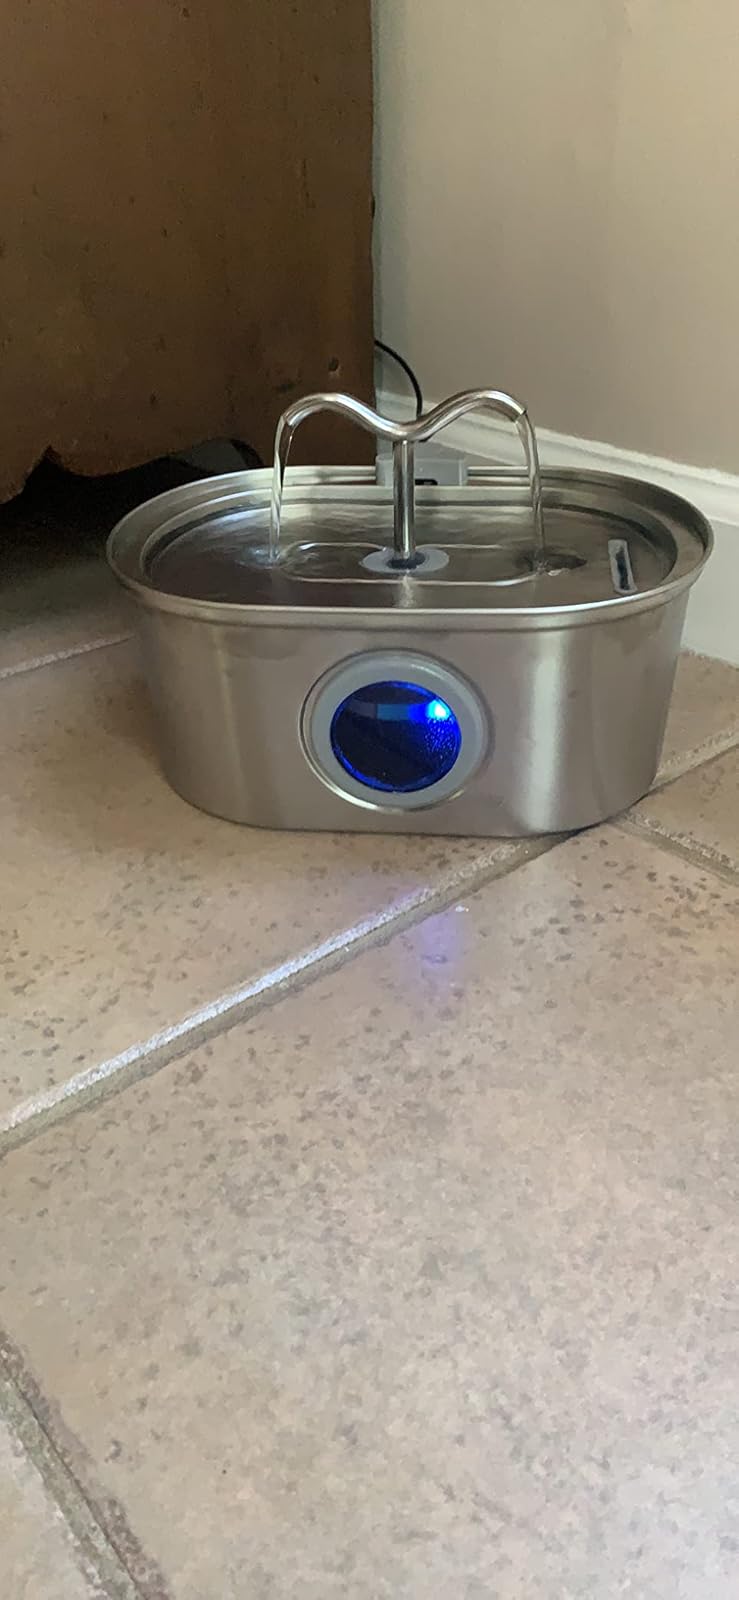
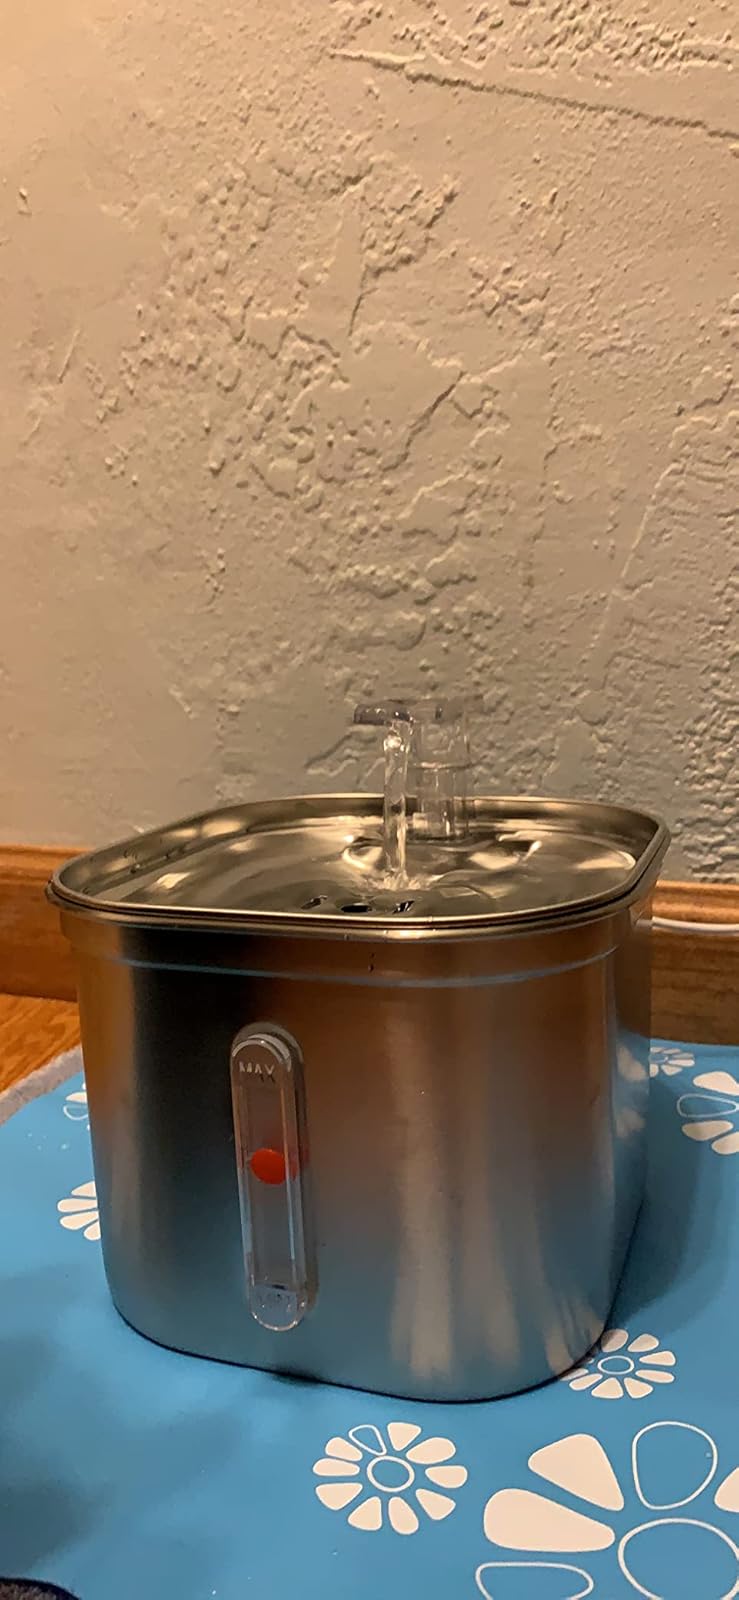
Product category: items_bowl
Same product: no